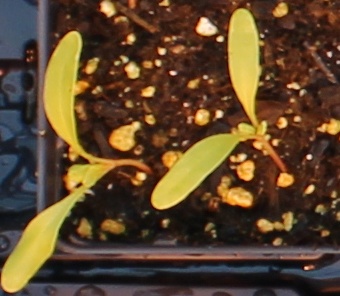
Label: Sugar beet